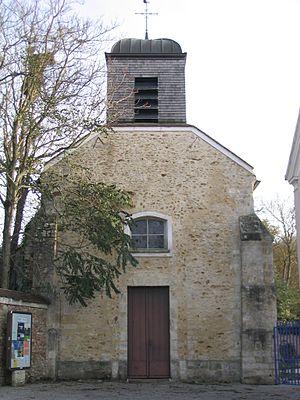
Facade de l'église de Nandy en Seine-et-Marne.
Nandy est une commune française située dans le département de Seine-et-Marne en région Île-de-France.